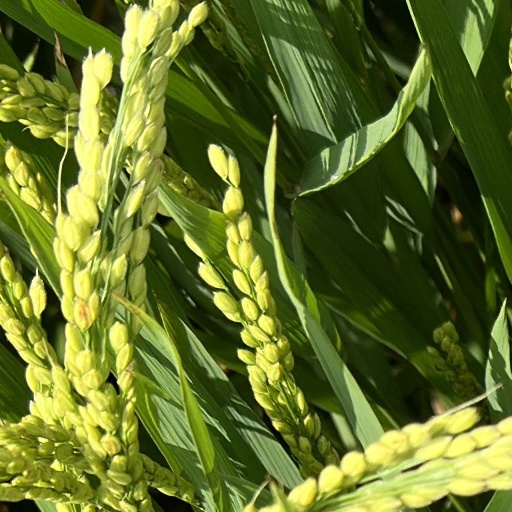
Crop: rice